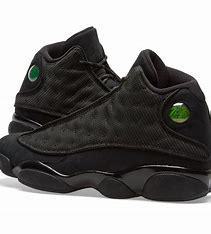
Brand: Jordan
Model: 13 Retro